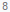
Number: 8